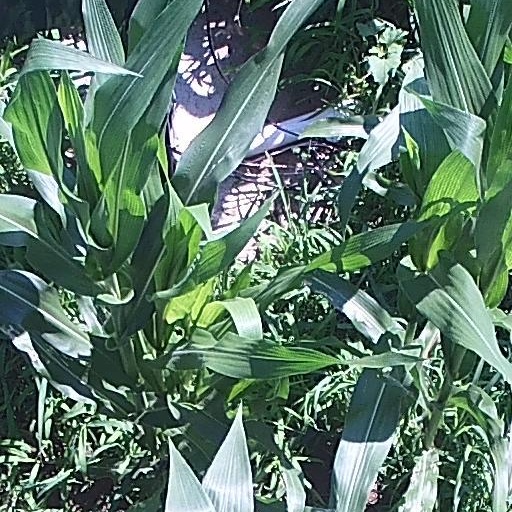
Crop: maize; corn